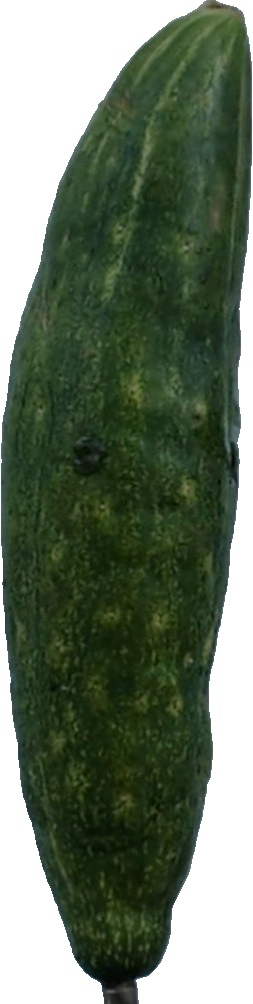
Label: cucumber_3